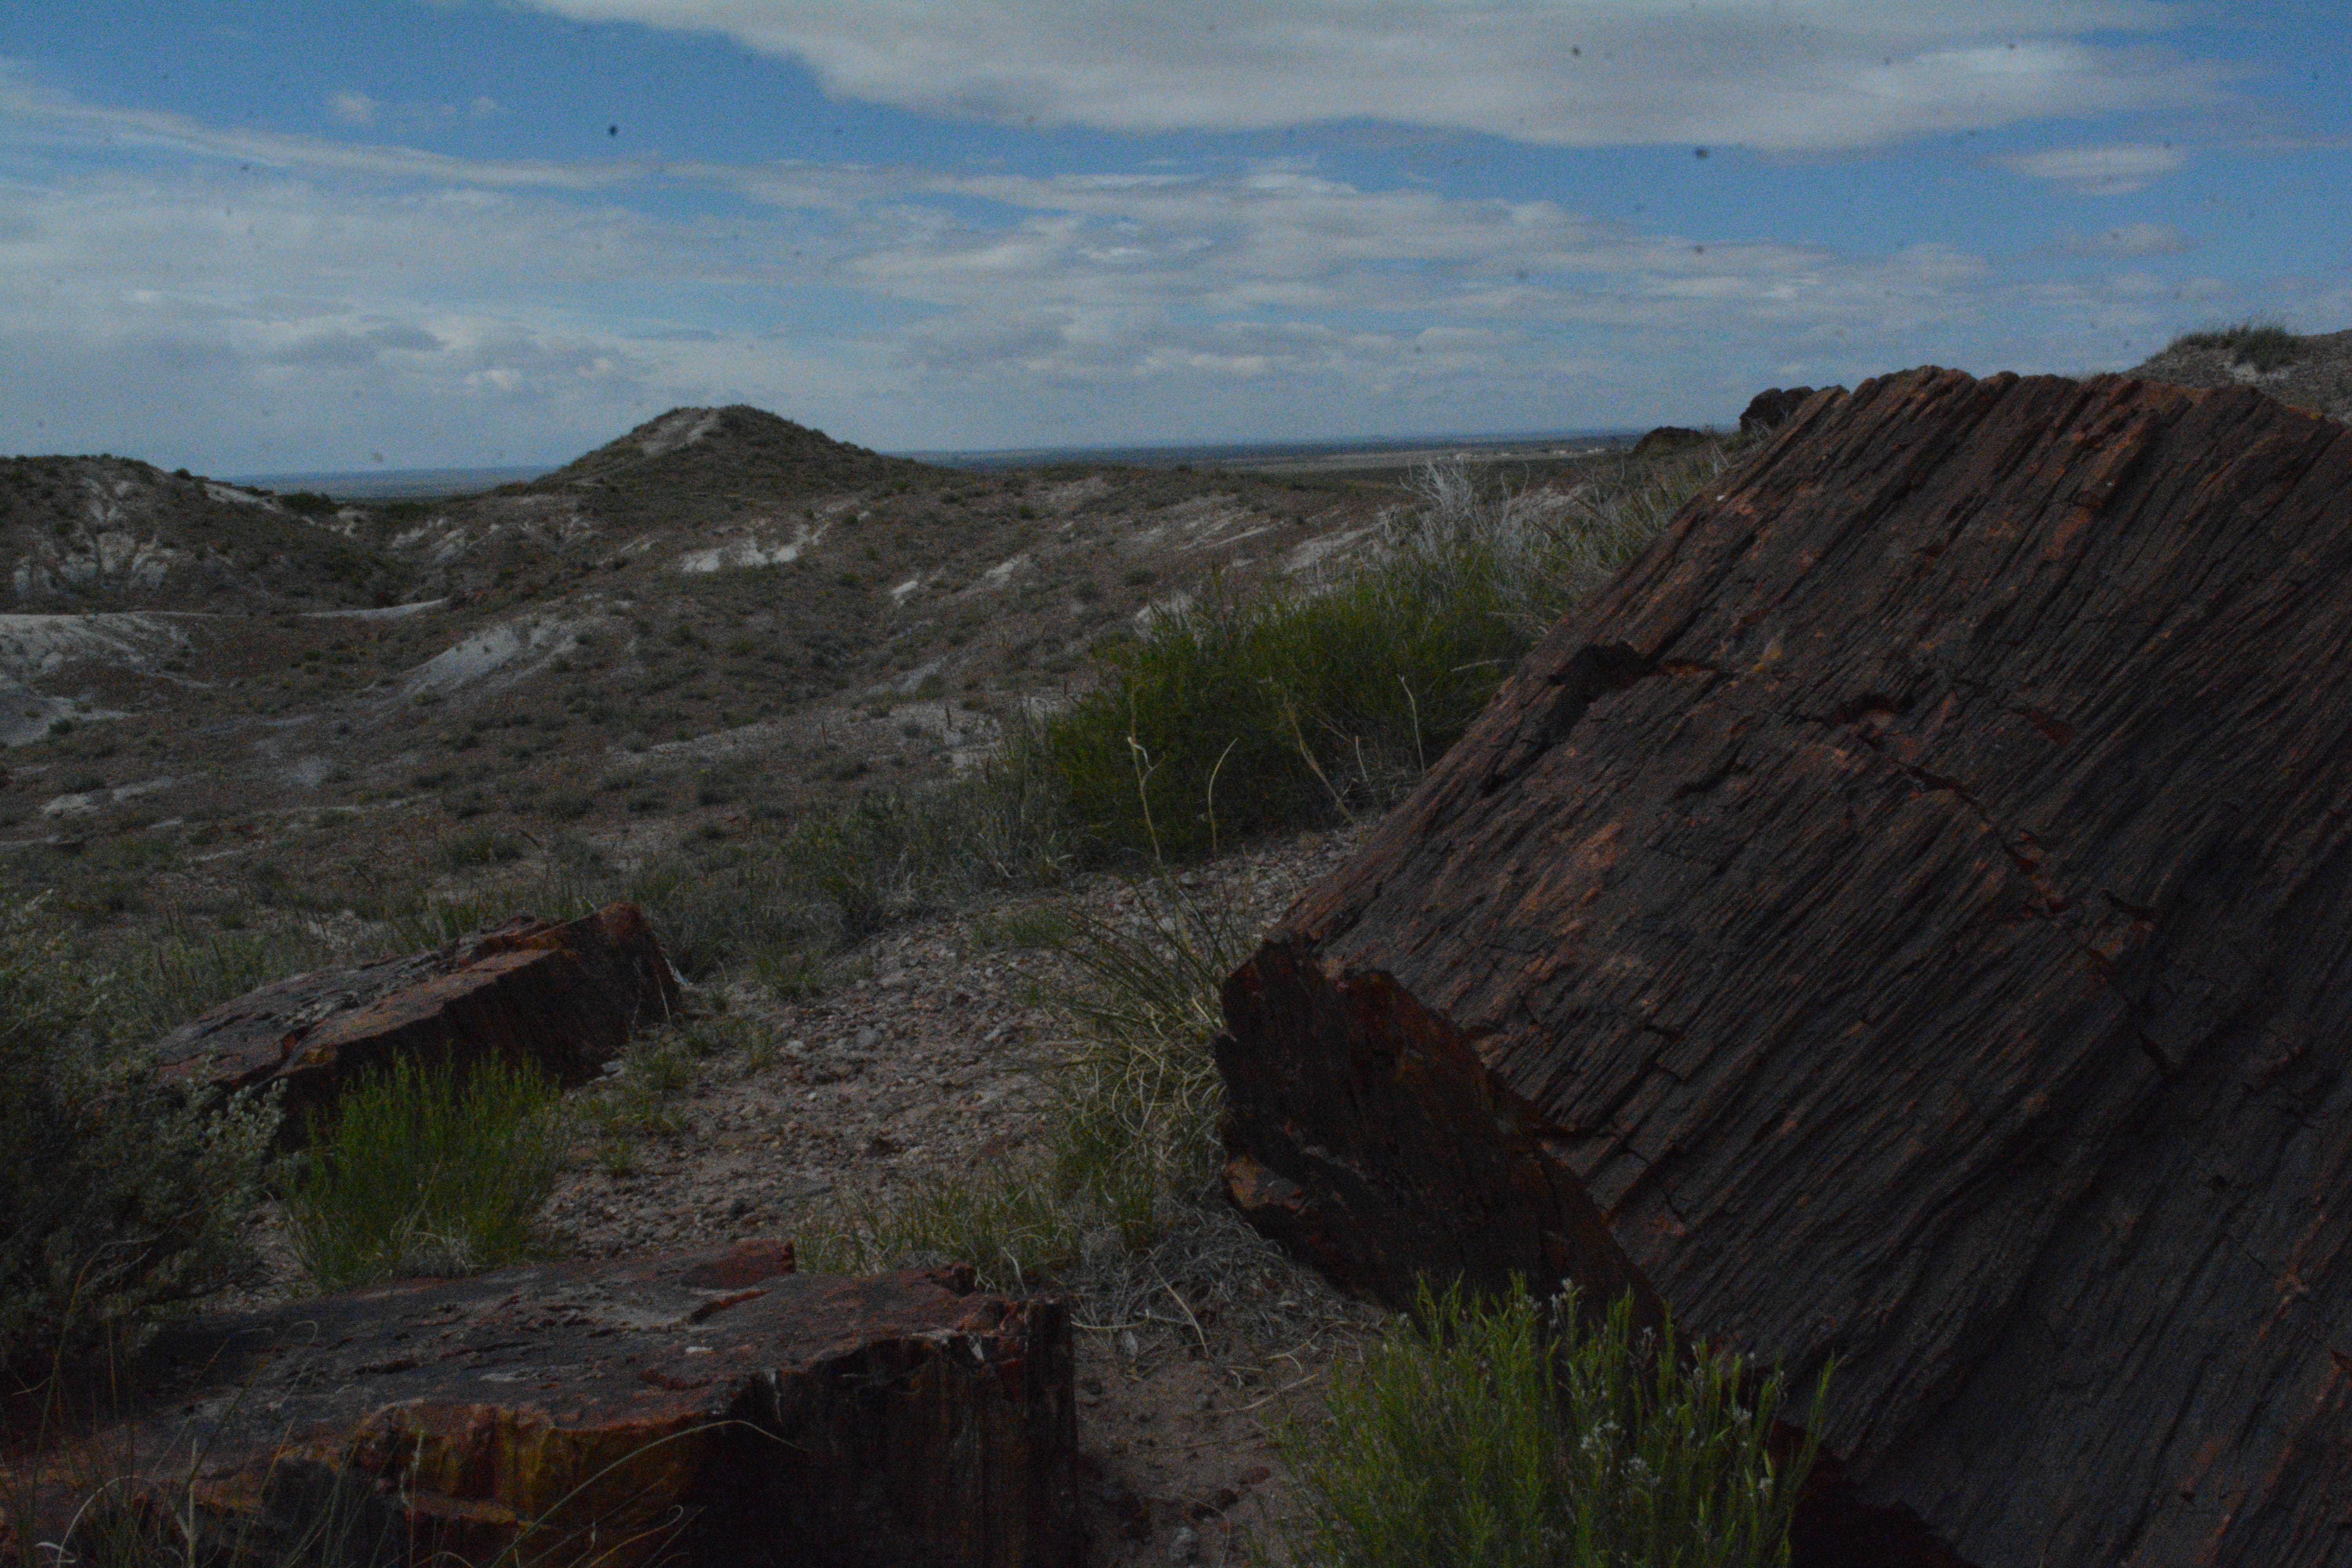
landscape, rock, wilderness, walking, mountain, trail, hill, adventure, valley, mountain range, cliff, terrain, ridge, geology, plateau, marccooper, painteddesert, petrifiedforest, route66, holbrook, arizonalandscape, fell, landform, geographical feature, mountainous landforms, geological phenomenon